Syd Sixpence

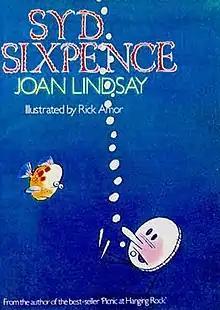

Syd Sixpence is a 1982 children's book by Australian author Joan Lindsay, featuring illustrations by Rick Amor. Its plot follows an anthropomorphic sixpence coin who is thrown into the ocean, and his subsequent adventures on the ocean floor.